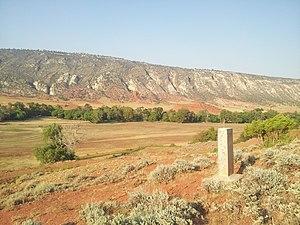
La bataille de Dull Knife ou de Bates Creek est livrée le 25 novembre 1876 dans le territoire du Wyoming pendant la guerre des Black Hills. Elle oppose les troupes américaines du colonel Ranald S. Mackenzie aux guerriers cheyennes de Dull Knife et Little Wolf.